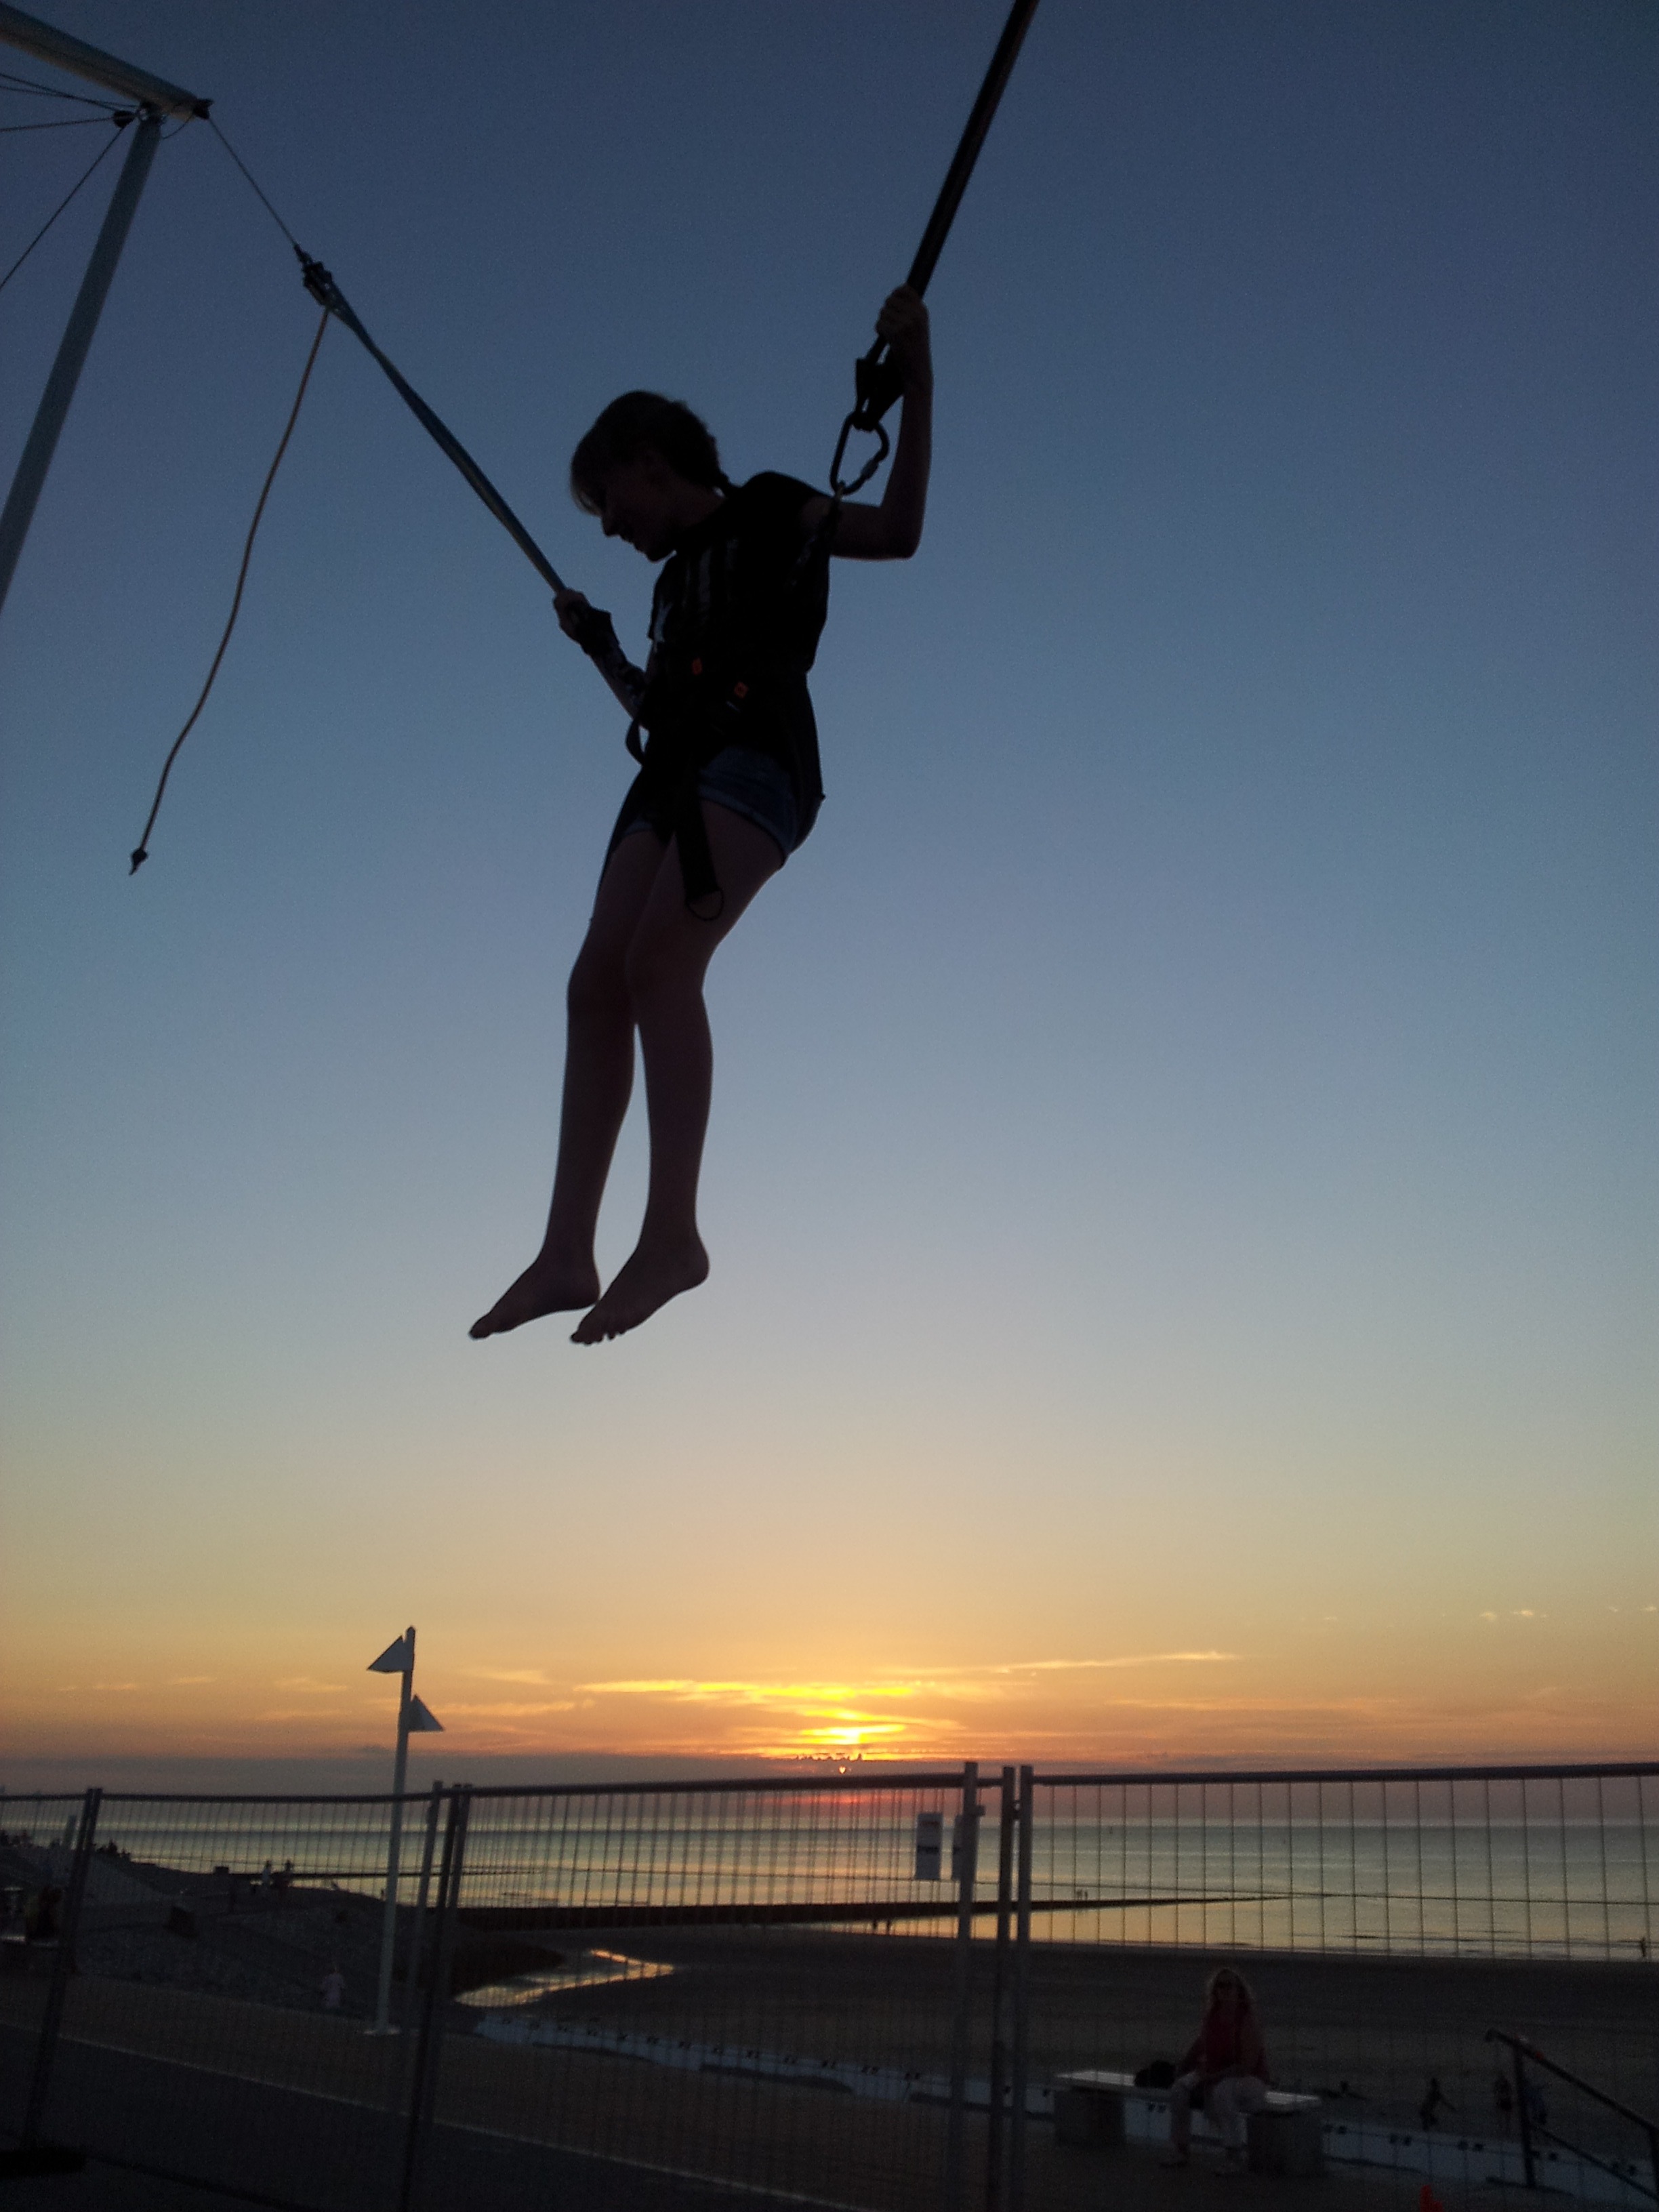
beach, sea, silhouette, sun, woman, sunset, sport, wind, jumping, action, belt, trampoline, abendstimmung, norderney, elastic, jumping on a trampoline